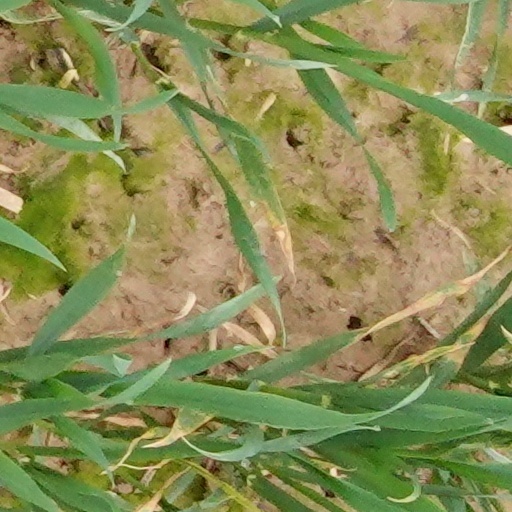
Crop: wheat